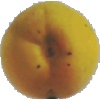
Label: Peach 2